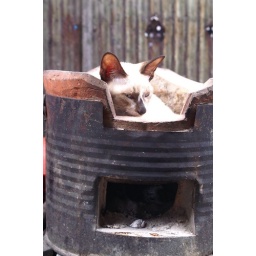
a cat is sleeping on a coal oven at a small alley in Bangkok, August 2006